Wonthaggi

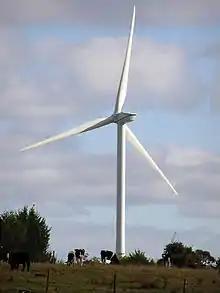
Six Turbine Wind Farm, From Lower Powlett Road

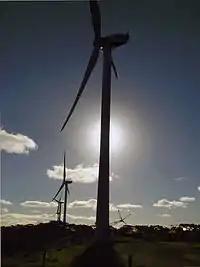
Wonthaggi Wind Farm in the Evening, Campbell Street

The Wonthaggi Wind Farm in Campbell Street was built in 2005. It is an environmentally friendly wind power station with six turbines. The Bass Coast Shire Council was opposed to the wind farm along with some local residents. Protesters argued that it would taint the view of Cape Patterson on the trip from Anderson to Wonthaggi and would affect the "recreational tourism and landscape values of the coastline". By September 2005 the six towers had been built, but were themselves a tourist attraction, seen clearly as you drive down the hill towards Wonthaggi from Anderson. The wind farm generates power up to 80% of the time, providing electricity for up to 6000 homes. It can be seen when visiting Williamsons Beach and the Victorian Desalination Plant.